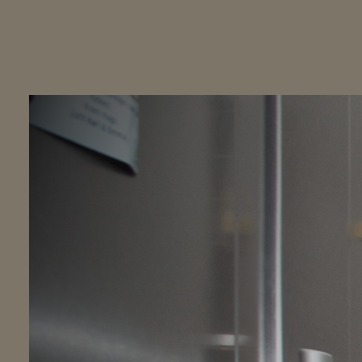
Material: metal